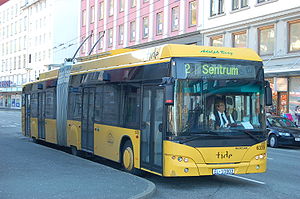
Tide (transportselskab)
En Tide-bus i Bergen.
Tide ASA er et norsk transportselskab, der blev dannet i november 2006 som en fusion af Hardanger Sunnhordlandske Dampskipsselskap og Gaia Trafikk. Gennem en yderligere fusion med Det Stavangerske Dampskibsselskap AS blev selskabet Norges største færge- og hurtigfærgerederi målt på antallet af fartøjer. Koncernen ledes af Dagfinn Neteland. Selskabet omsætter årligt for 2 mia. norske kroner, beskæftiger 3.500 ansatte og har hovedsæde i Bergen og Stavanger.